Lansdowne portrait

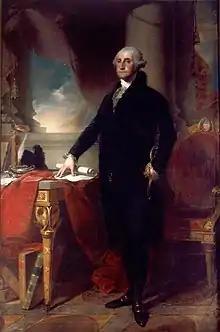
Munro-Lenox Portrait (1800) by Gilbert Stuart, private collection

On and under the tablecloth-draped table to the left are two books: "Federalist"—probably a reference to the "Federalist Papers"—and "Journal of Congress"—the "Congressional Record". Another five books are under the table: the three to the right are "General Orders", "American Revolution", and "Constitutional Bylaws"—symbolizing Washington's leadership as commander-in-chief of the Continental Army and president of the Constitutional Convention.